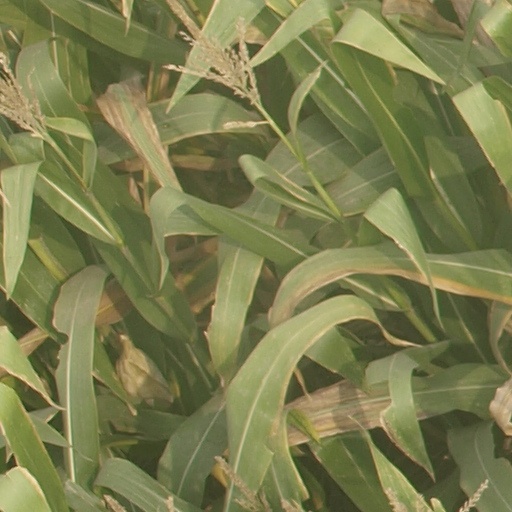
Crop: maize; corn